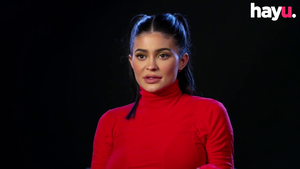
Kylie Jenner
Jenner i 2017
Kylie Kristen Jenner er en amerikansk reality-stjerne og forretningskvinde. Hun er kendt for at være med i det populære reality show Keeping Up with the Kardashians sammen med sin familie.